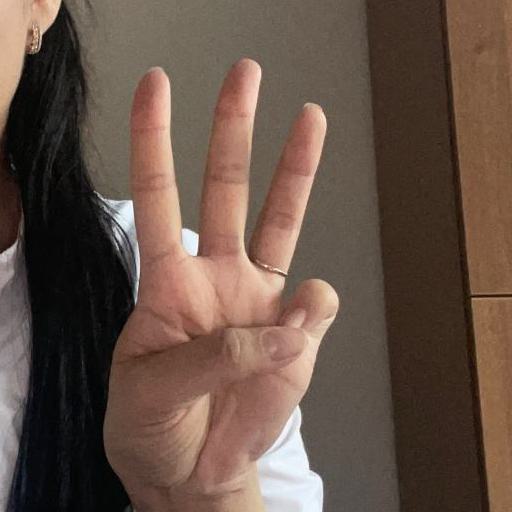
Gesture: three